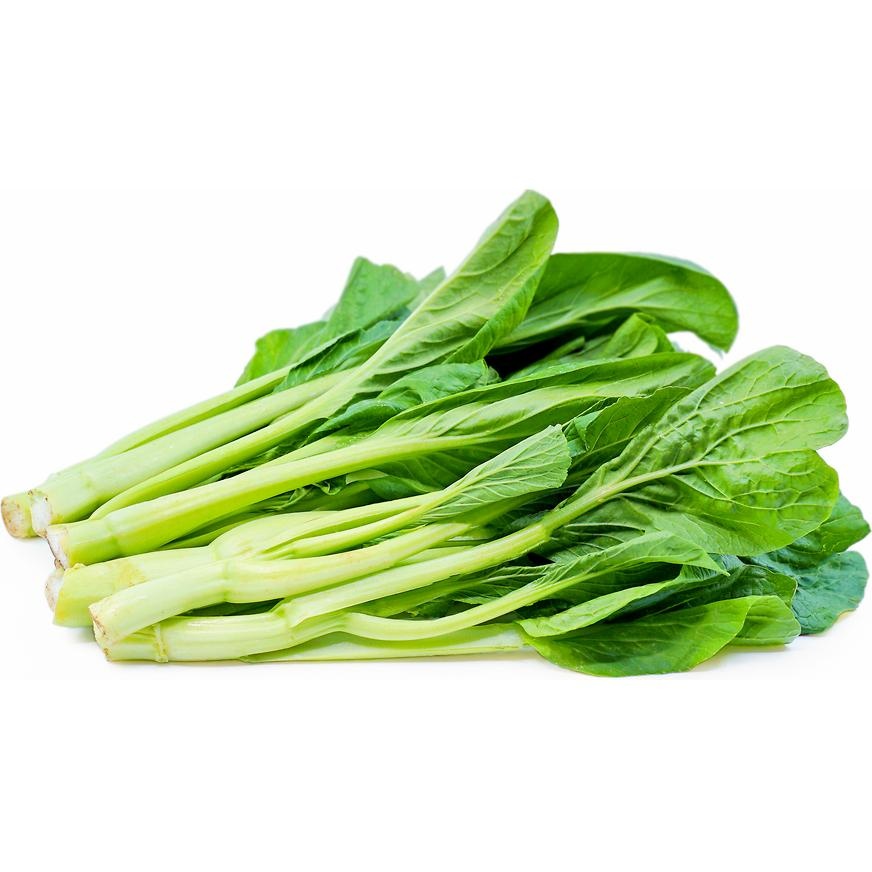
Choi Sum  新鮮菜心 500g
We pride ourselves on stocking only the highest quality fresh produce. This fresh Choi Sum is carefully hand-picked, crunchy, juicy and tender. Shop online fresh Choi Sum from our range and get them delivered. Bring a pot of water to a boil; when boiling, add the stem pieces of the choy sum. Stir, and boil for 2-3 minutes, or until the stems are getting tender. Add the leafier pieces, stir, and cook for another 45-60 seconds or until bright green. Drain the choy sum, run over it with cold water and drain again. Once delivered, store them in your refrigerator.
Brand: Tuk Tuk Mart
Category: Food, Beverages & Tobacco > Food Items > Fruits & Vegetables > Fresh & Frozen Vegetables > Greens > Choy Sum